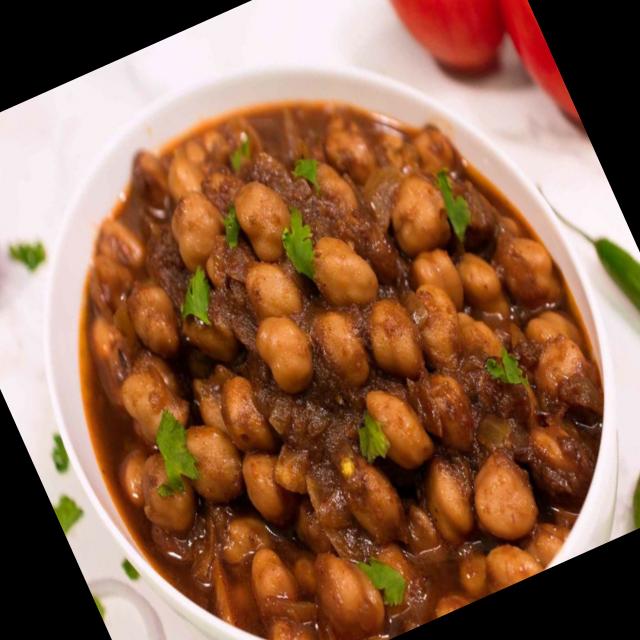
Dish: chole